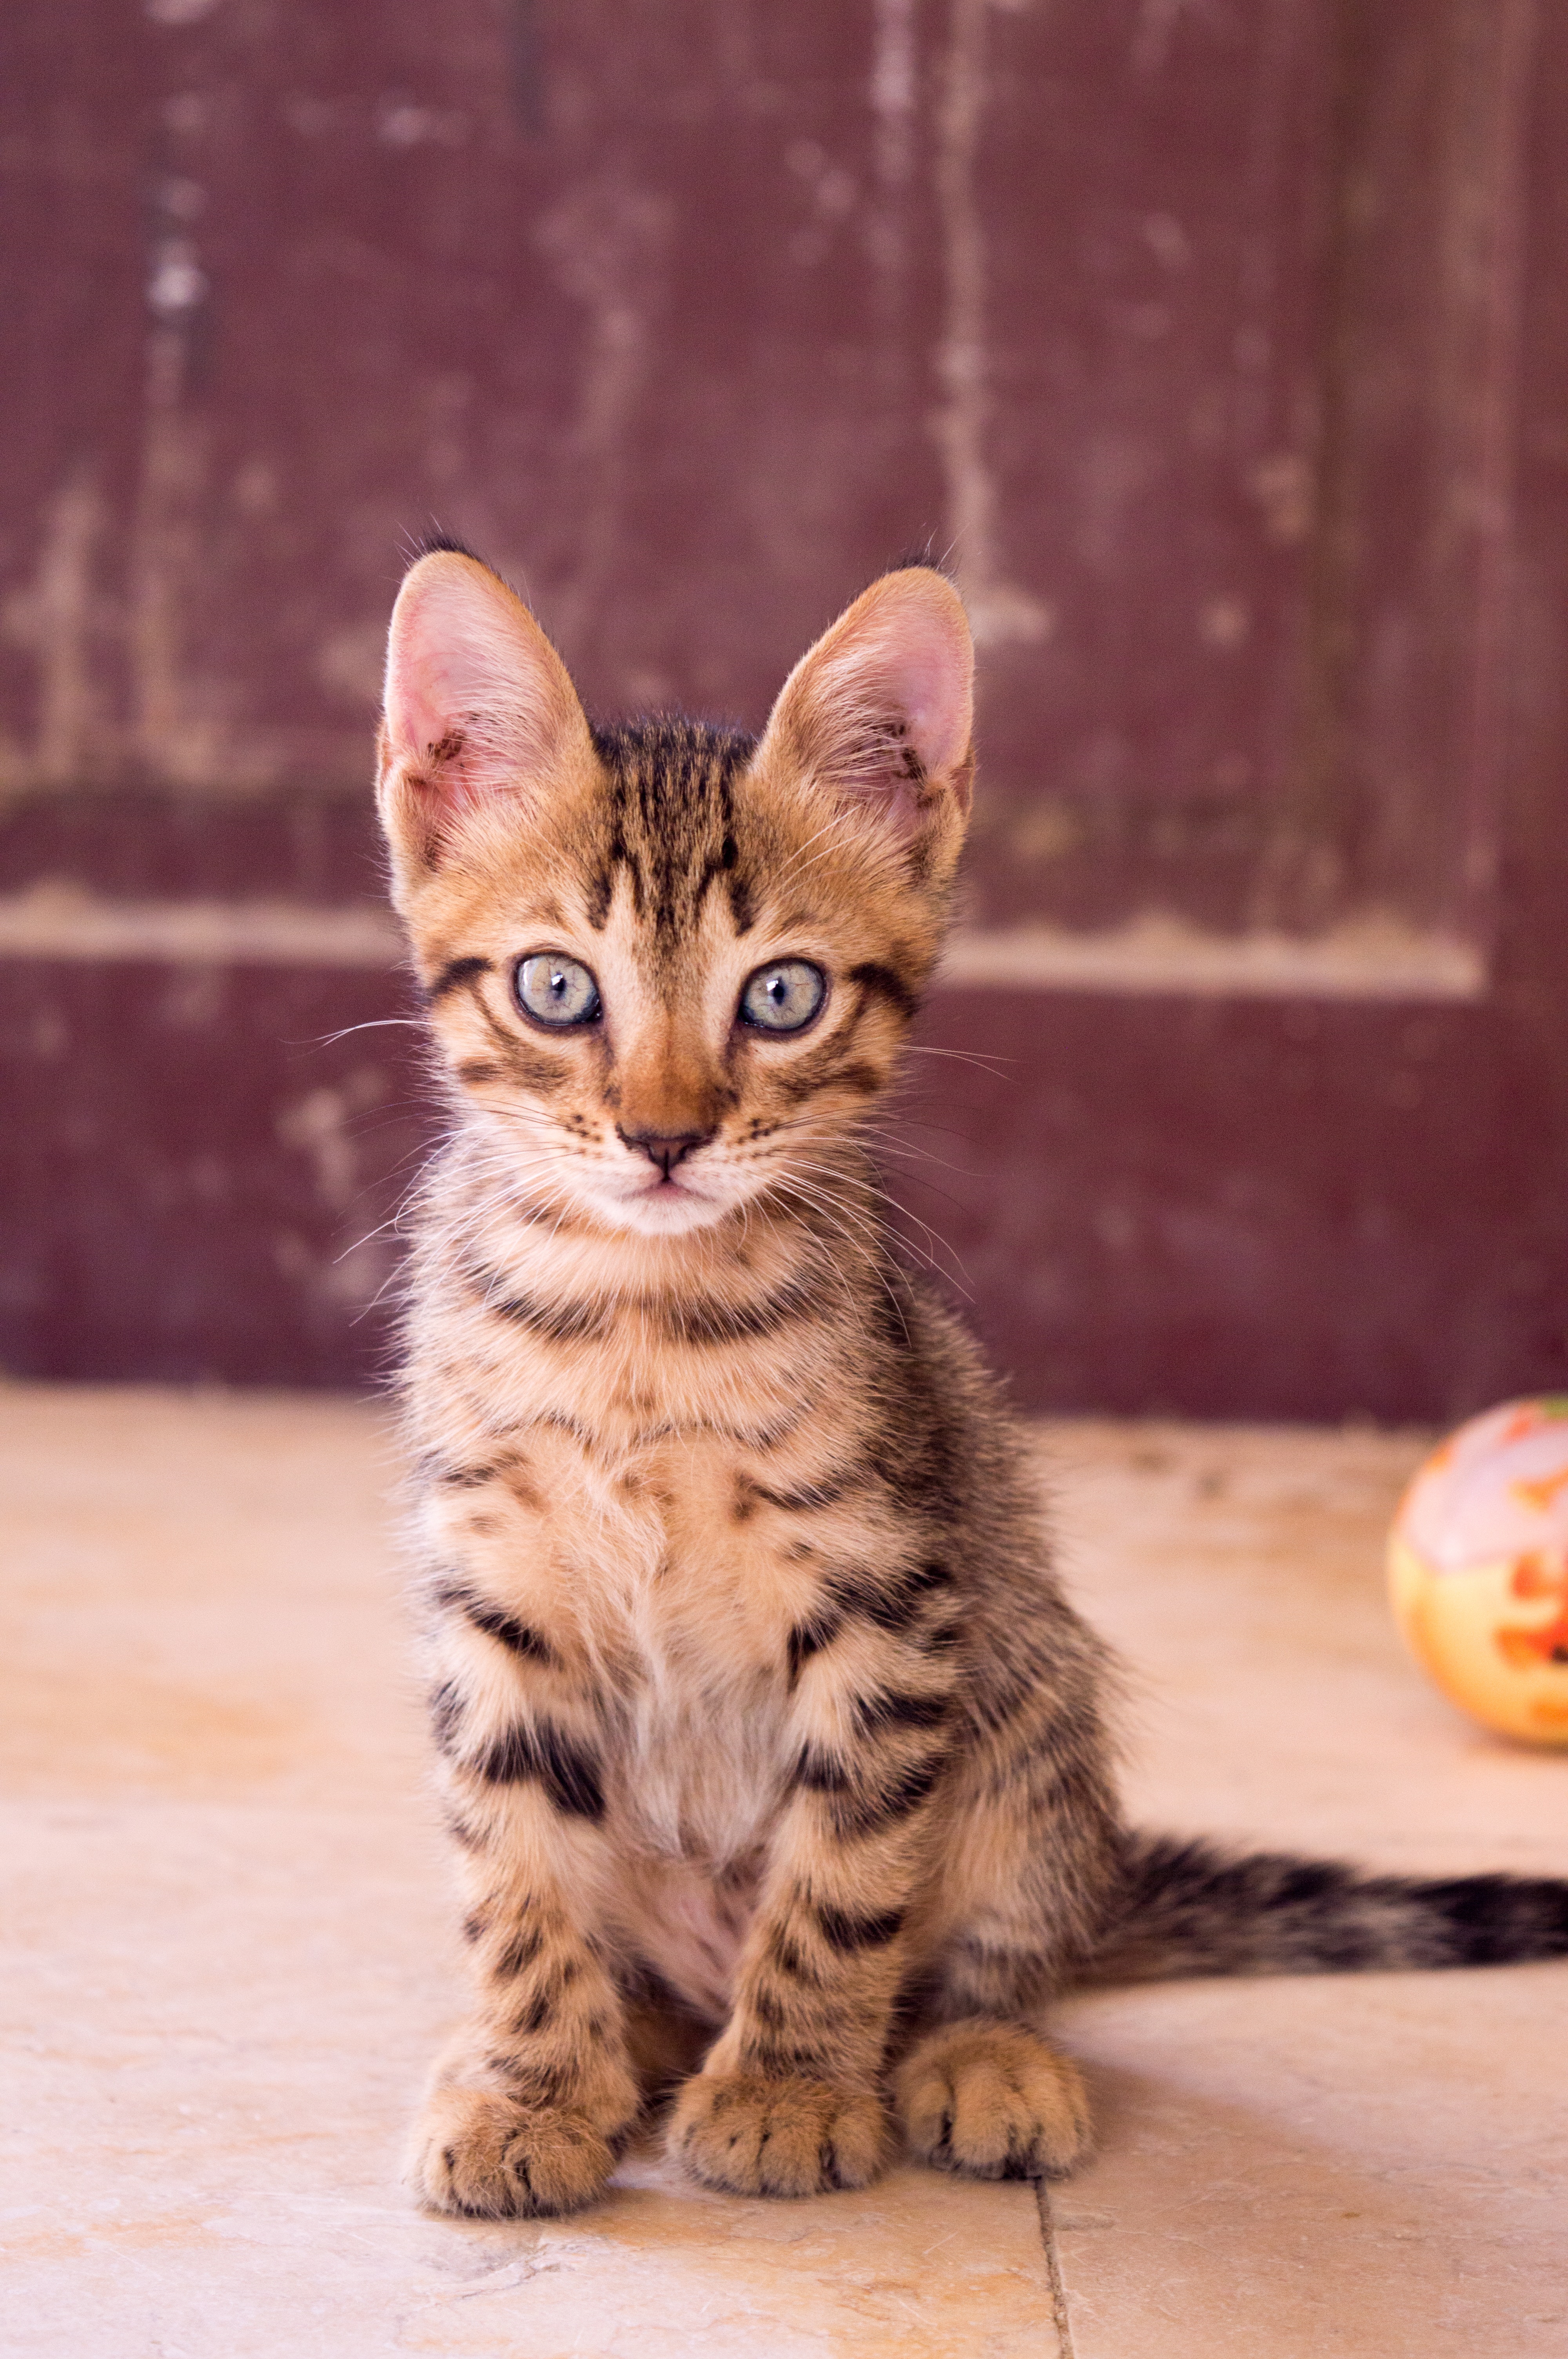
cat, mammal, vertebrate, small to medium sized cats, felidae, whiskers, carnivore, kitten, european shorthair, tabby cat, bengal, dragon li, domestic short haired cat, asian, Arabian mau, ocicat, toyger, savannah, california spangled, snout, rusty spotted cat, pixie bob, egyptian mau, sokoke, american shorthair, aegean cat, american wirehair, australian mist, wildlife, fawn, wild cat